Woodwind quartet

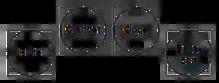
Ensemble layout

A woodwind quartet (or wind quartet) is a musical ensemble for four woodwind instruments. Alternatively the term refers to music composed for this ensemble. The most common scoring is flute, oboe, clarinet and bassoon. The ensemble is also often used as a teaching ensemble in schools and universities and as a concertino group in a concerto grosso.